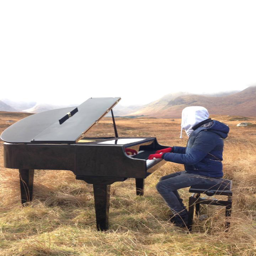
the musician , who is wearing red gloves and has his hood up and head turned away from the camera .